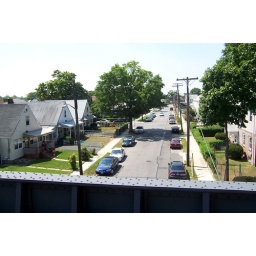
Looking down on my street. My house is obscured by the tree in the middle there.